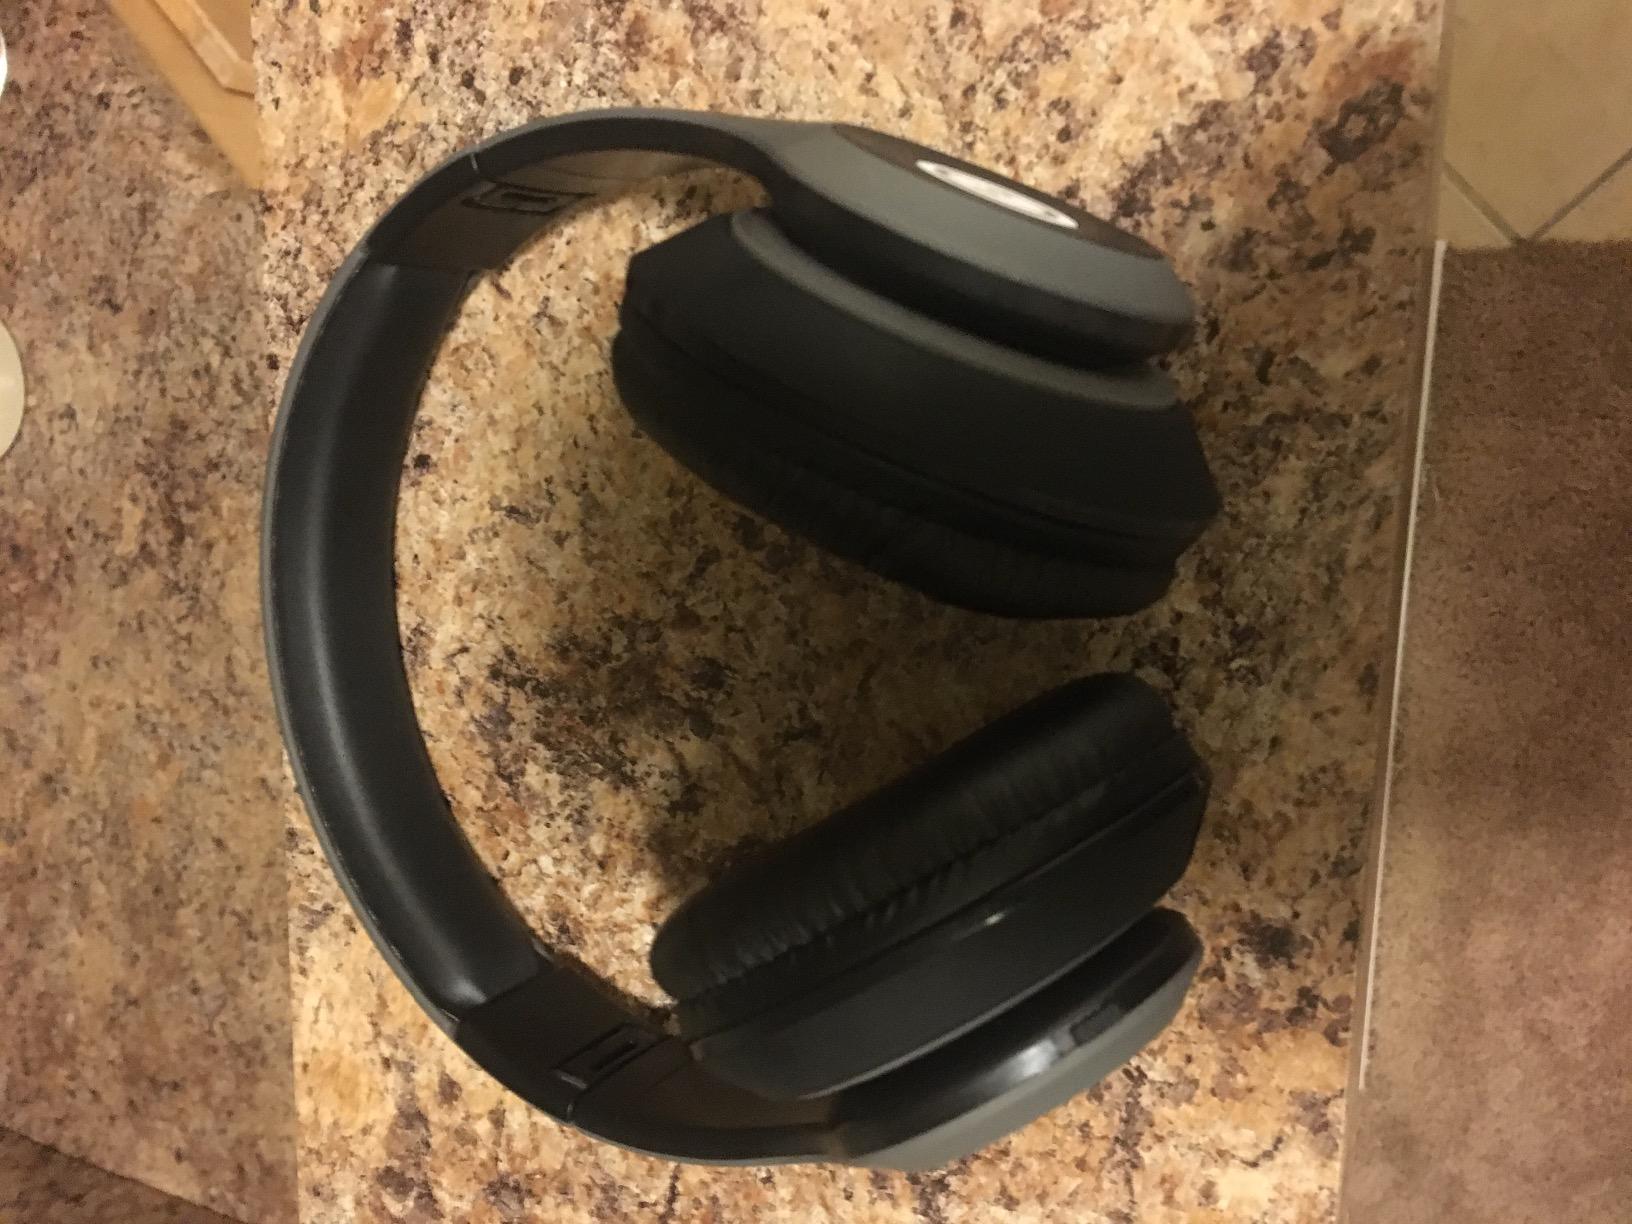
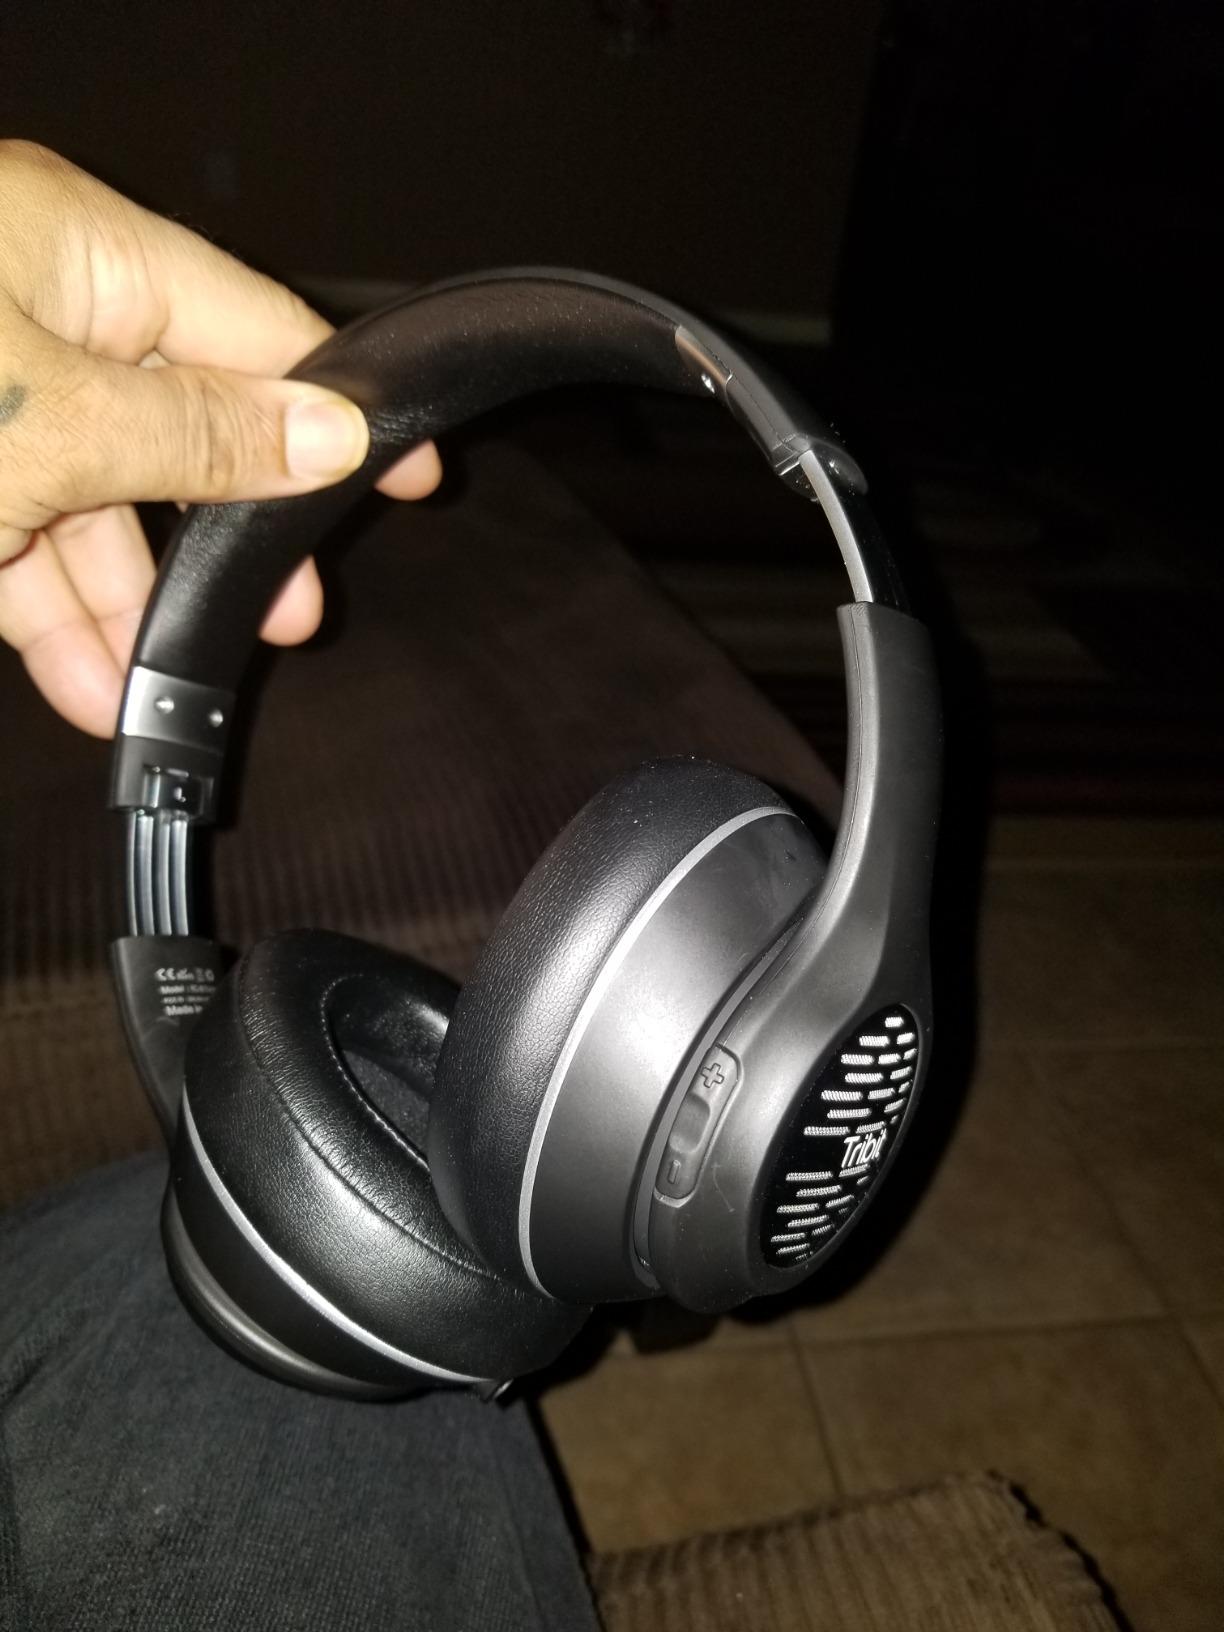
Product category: headphones
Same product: no